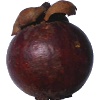
Label: Mangostan 1